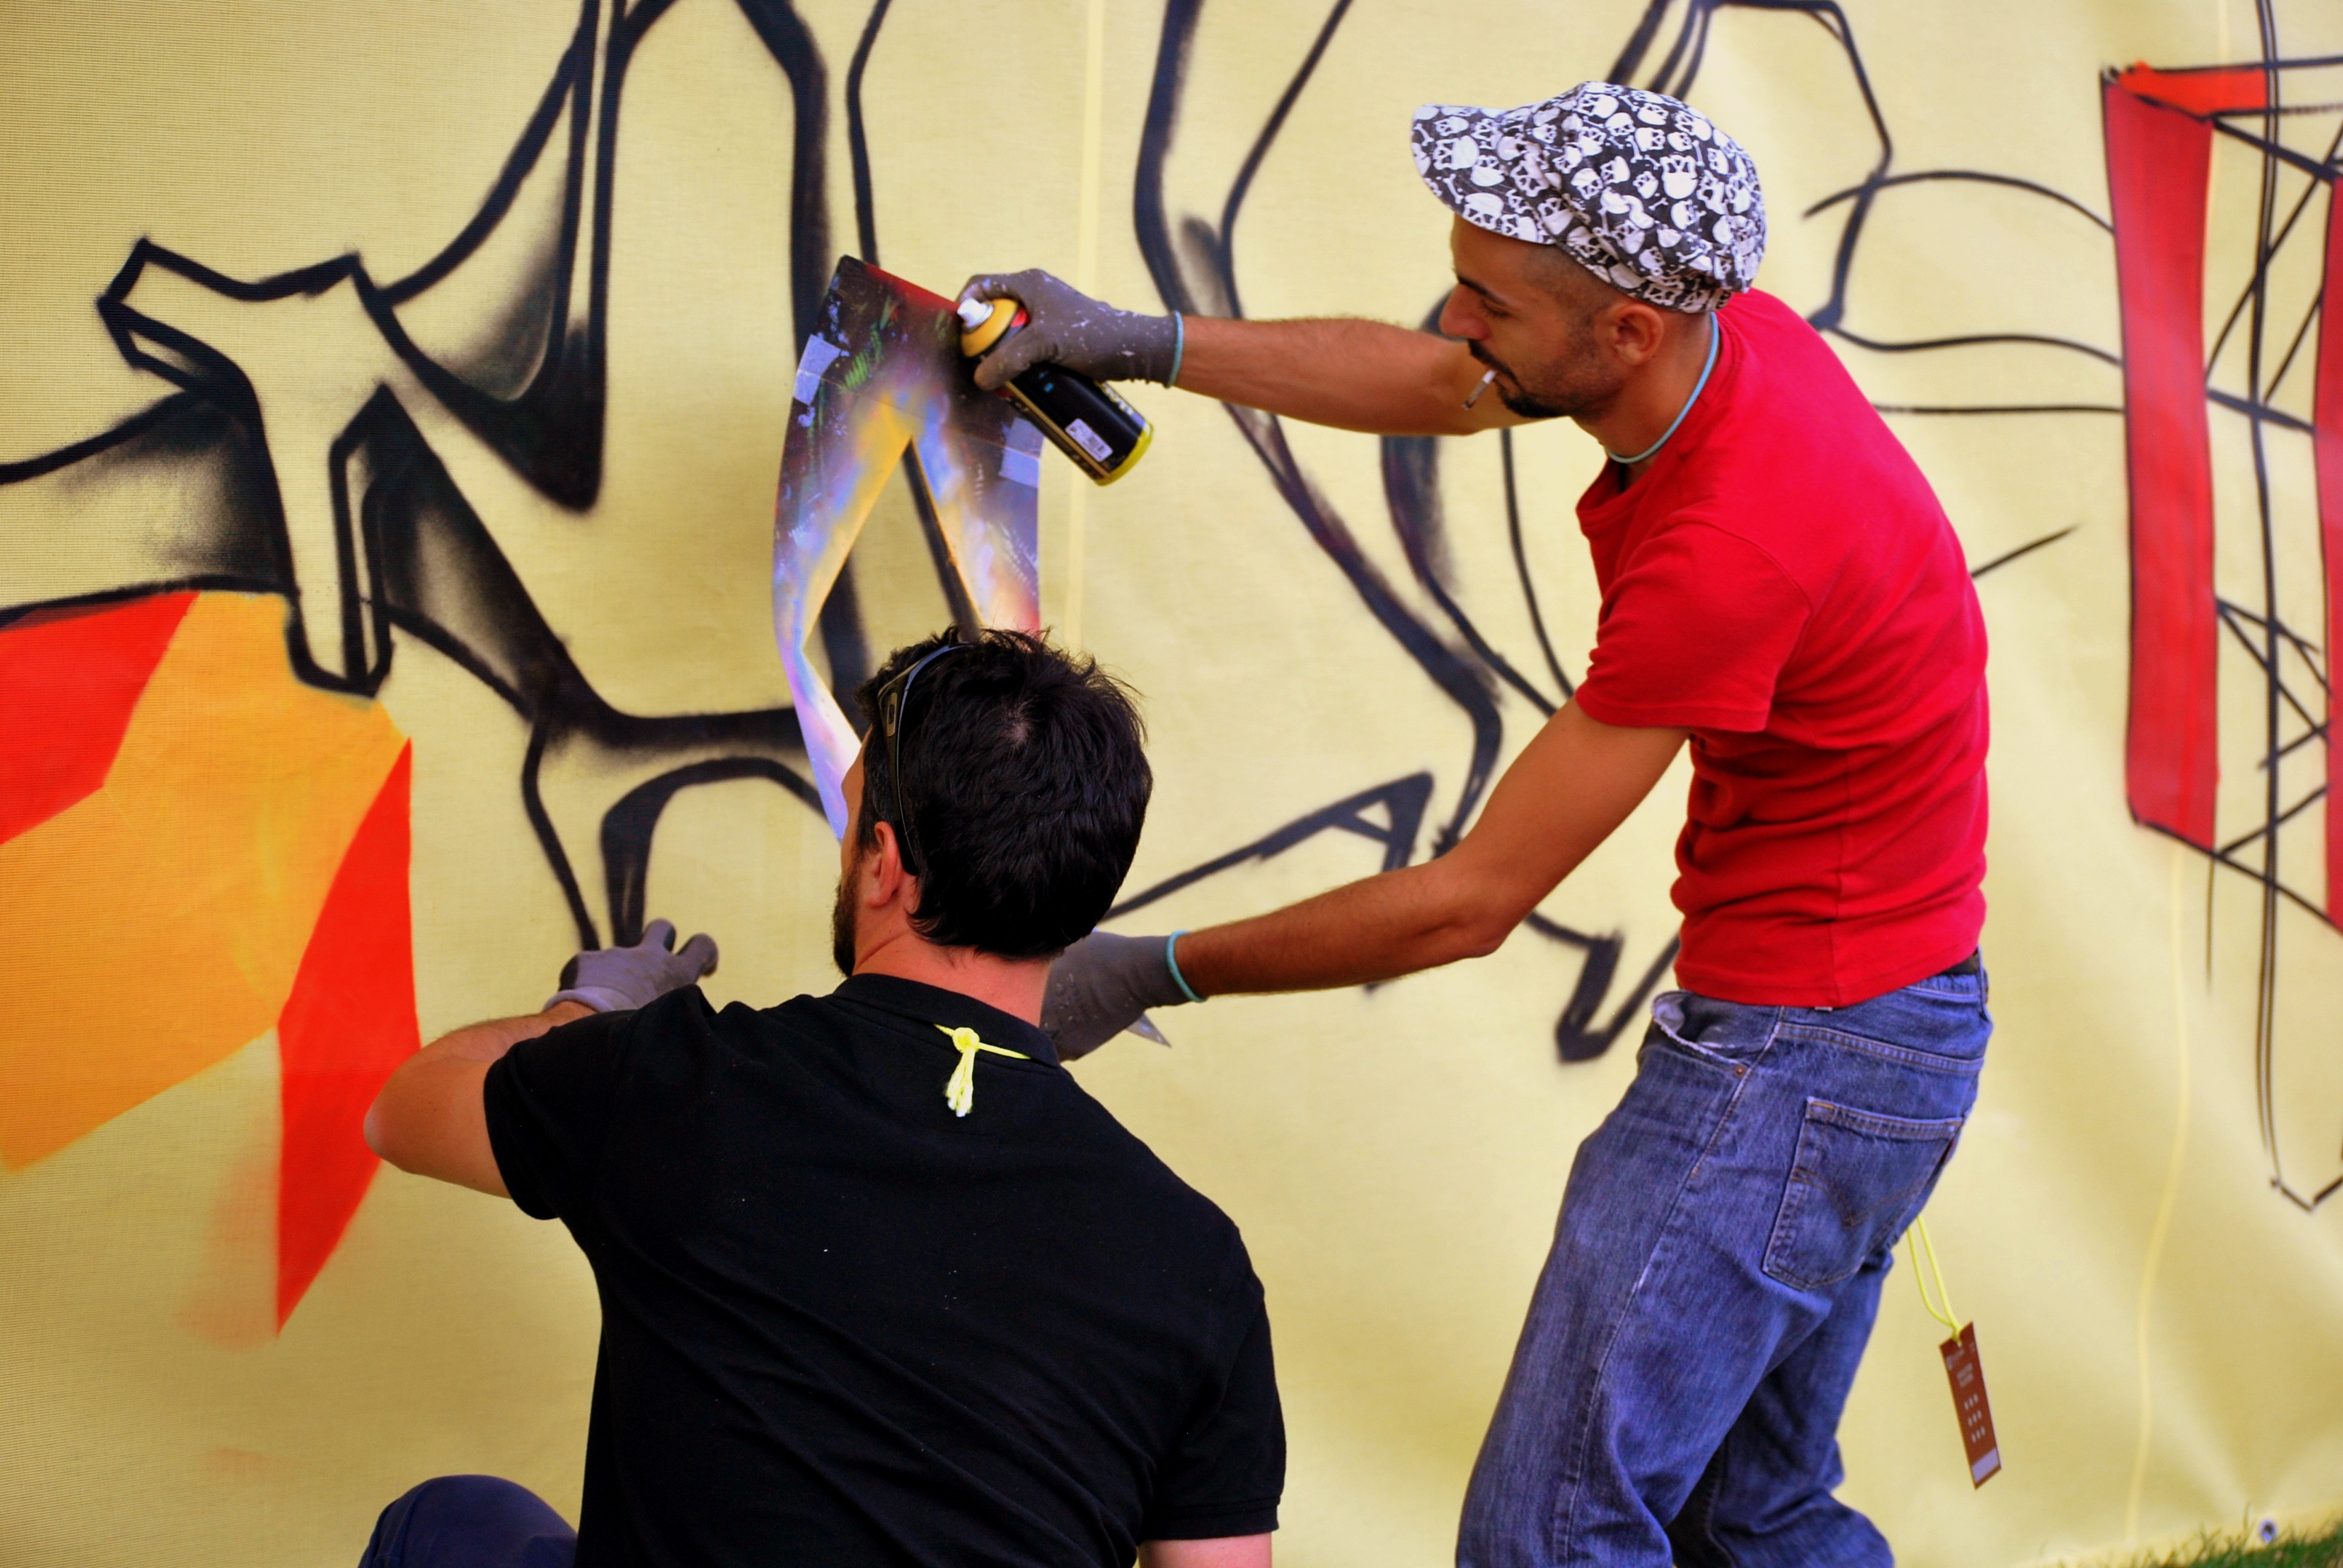
game, dance, spray, italy, graffiti, performance art, art, mural, verona, draw, tocat, writes